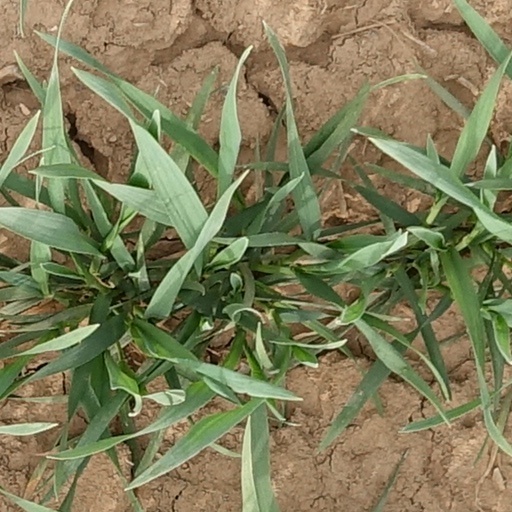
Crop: wheat